List of colleges and universities in Brahmanbaria District

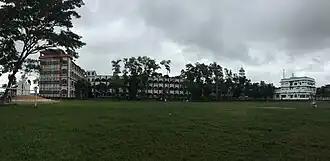
Kazi Mohammad Shafiqul Islam Degree Mohabiddalaya is one of two master's level colleges in the district.

There are two master's level colleges in the district. Brahmanbaria Government College in Mourail, Brahmanbaria, is public. It was established in 1948. Kazi Mohammad Shafiqul Islam Degree Mohabiddalaya in Islampur, Bijoynagar Upazila, is private.